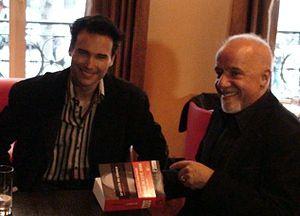
Paulo Coelho &amp
Le Cercle du silence est un roman écrit par David Hepburn et paru en 2008 aux Éditions Les Nouveaux Auteurs. Ce thriller a remporté le grand prix Femme Actuelle du Roman de l'été 2008 décerné par un jury grand public présidé par Paulo Coelho.